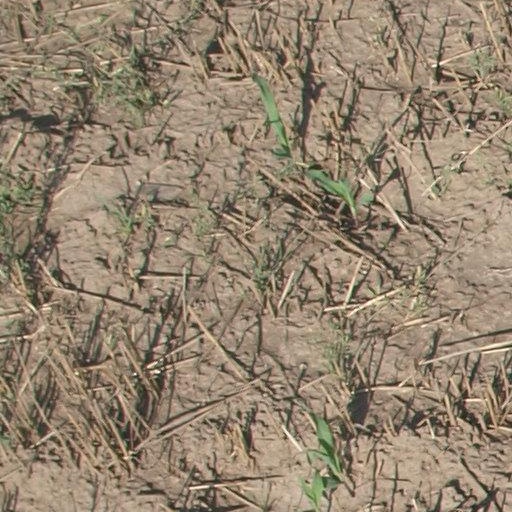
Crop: maize; corn